Presidency of Warren G. Harding

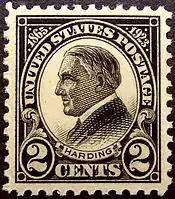
Harding memorial issue, issued September 1, 1923

Charles R. Forbes, the energetic Director of the Veterans Bureau, disregarded the dire needs of wounded World War I veterans to procure his own wealth. After his appointment, Forbes convinced Harding to issue executive orders that gave him control over veterans' hospital construction and supplies. To limit corruption in the Veterans' Bureau, Harding insisted that all government contracts be by public notice, but Forbes provided inside information to his co-conspirators to ensure their bids succeeded. Forbes' main task at the Veterans bureau, having an unprecedented $500 million yearly budget, was to ensure that new hospitals were built around the country to help the 300,000 wounded World War I veterans. Forbes defrauded the government of an estimated $225 million by increasing construction costs from $3,000 to $4,000 per hospital bed.